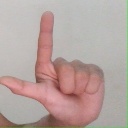
अक्षर: ल